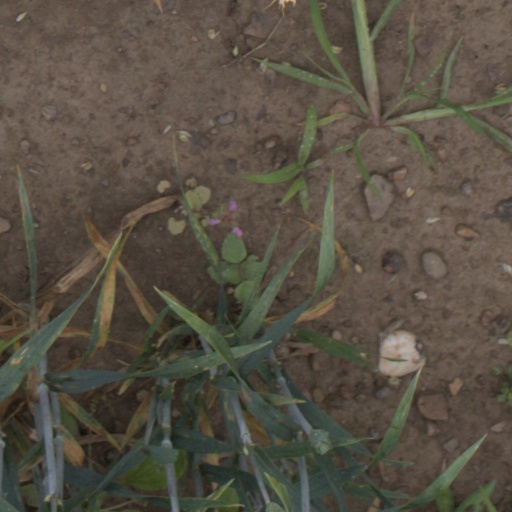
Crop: wheat